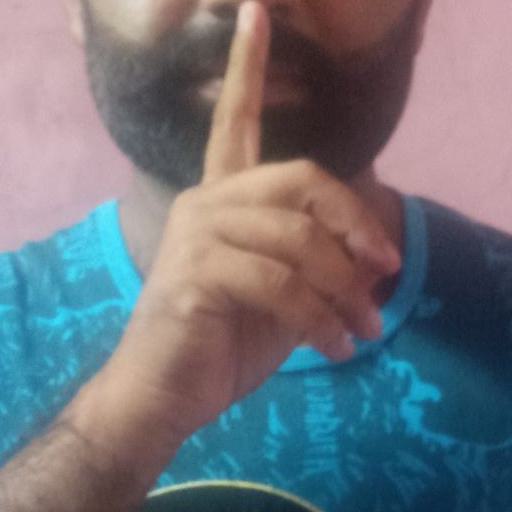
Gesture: mute